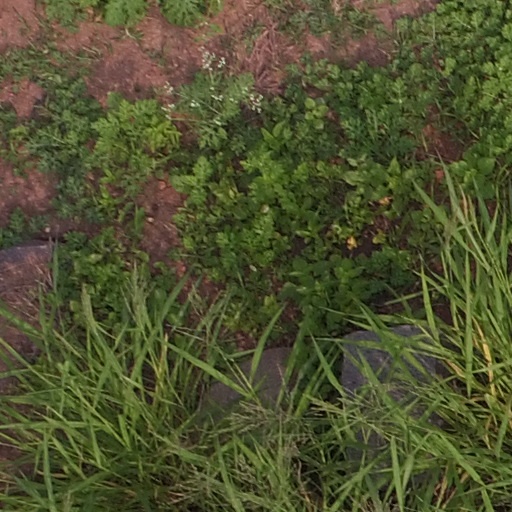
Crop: maize; corn